Nyck de Vries

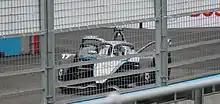
Nyck de Vries during the 2021 London ePrix

During the test week prior to the 2022 24 Hours of Le Mans the ACO officials prohibited TDS Racing x Vaillante driver Philippe Cimadomo from starting. Due to his reserve role for the Toyota Hypercar team, de Vries was already at the circuit and was asked to step in. The Dutch driver ended up finishing fourth in class alongside Mathias Beche and Tijmen van der Helm, setting the fastest top 20 average laptime.